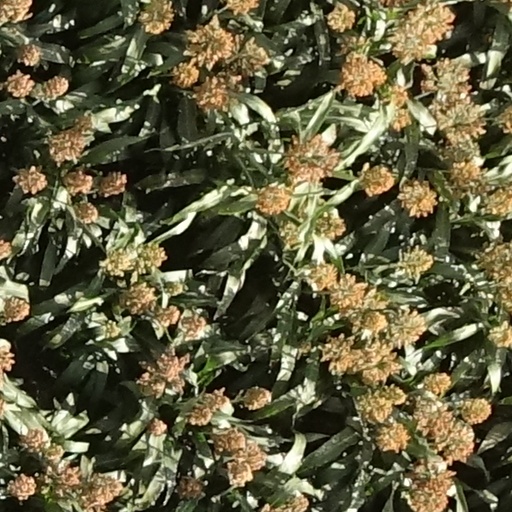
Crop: sorghum